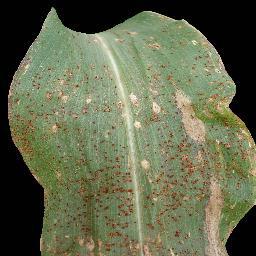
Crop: corn
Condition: (maize)_common_rust